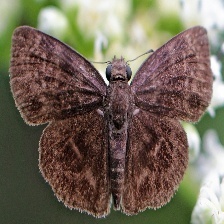
Species: SOOTYWING